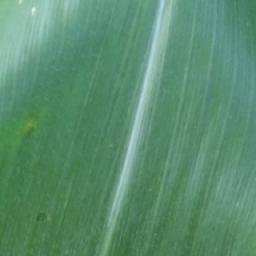
Label: Corn___healthy